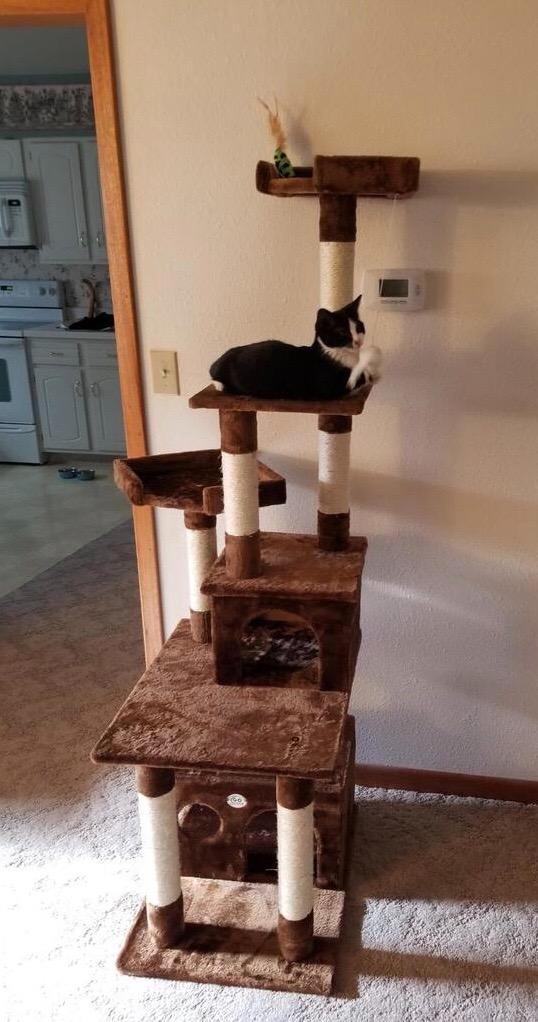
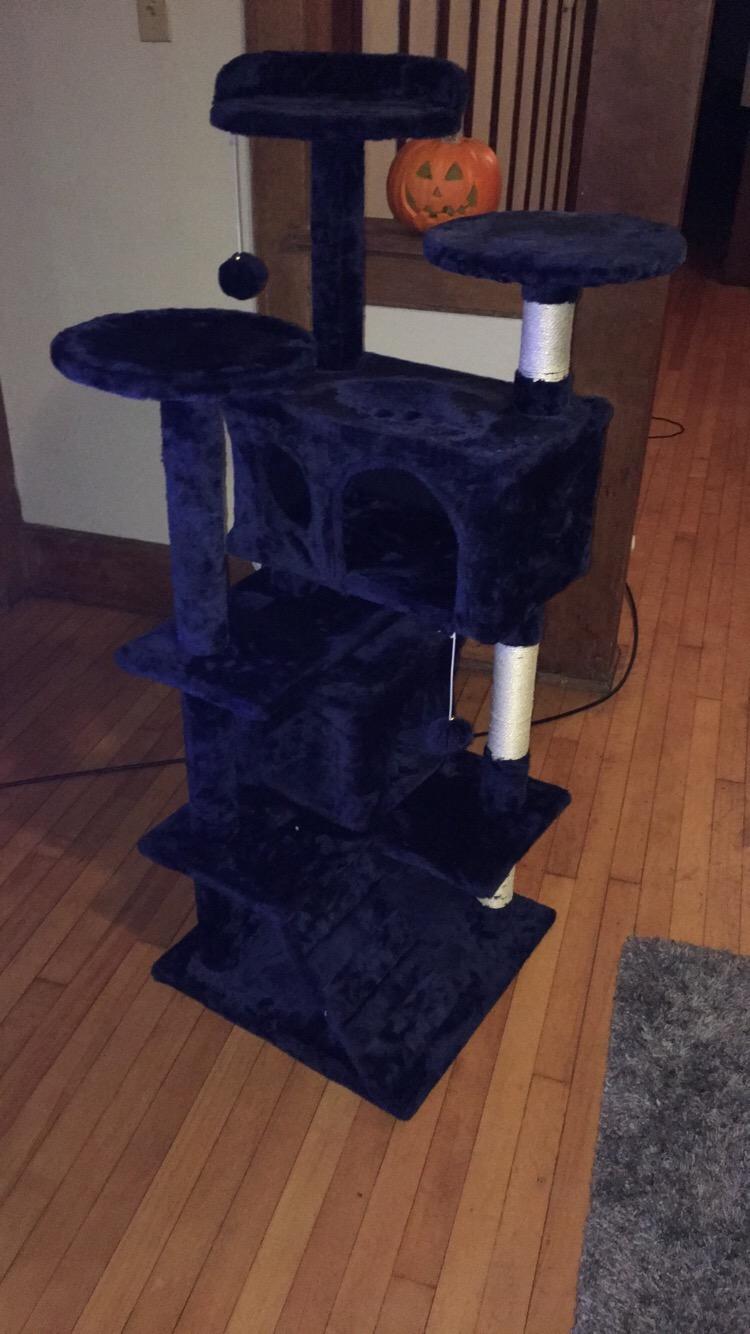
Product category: items_cat tree
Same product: no